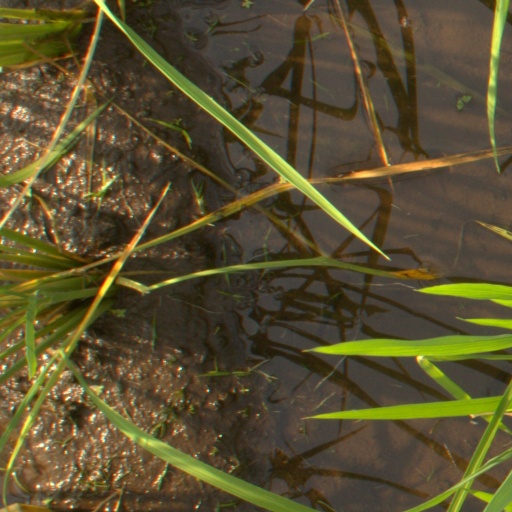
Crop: rice